John Hillcoat

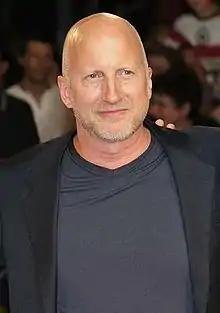
Hillcoat at the 2009 Venice Film Festival

John Hillcoat (born 14 August 1961) is an Australian film director, screenwriter, and music video director.